1985 Memorial Cup

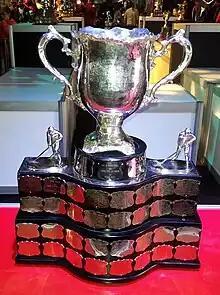
Silver bowl trophy with two large handles, mounted on a wide black plinth engraved with team names on silver plates.

The 1985 Memorial Cup took place on May 11–18 at the Shawinigan Municipal Auditorium in Shawinigan, Quebec and at Centre Civique in Drummondville, Quebec. It was the 67th annual Memorial Cup competition and determined the major junior ice hockey champion of the Canadian Hockey League (CHL). The tournament was originally only to be played in Shawinigan, but support columns in the seats of the ancient Auditorium made televising the games impossible and the tournament was moved to Drummondville after the second game. Participating teams were the host team Shawinigan Cataractes, as well as the winners of the Quebec Major Junior Hockey League, Ontario Hockey League and Western Hockey League which were the Verdun Junior Canadiens, Sault Ste. Marie Greyhounds and Prince Albert Raiders. Prince Albert won their first Memorial Cup, defeating Shawinigan in the final game.